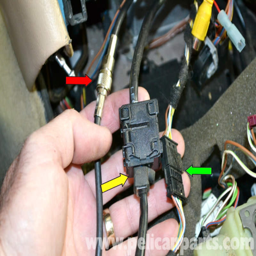
there are wires running from the back of the console that need to be disconnected .